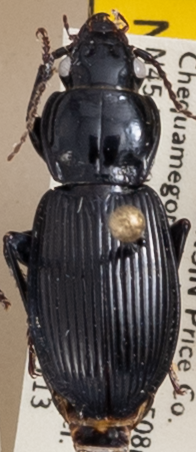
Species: Pterostichus novus
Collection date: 2021-07-13 04:00:00
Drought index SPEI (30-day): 0.136
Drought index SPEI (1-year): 0.132
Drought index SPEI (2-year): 1.45